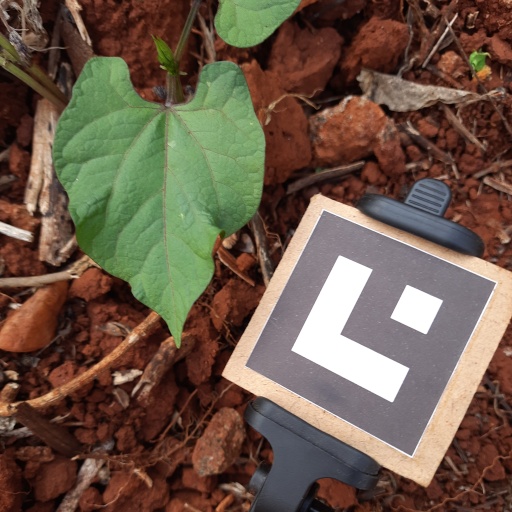
Observations: wavy surface, no eating holes, under cloudy sky